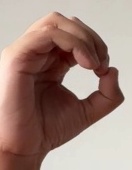
ASL sign: O